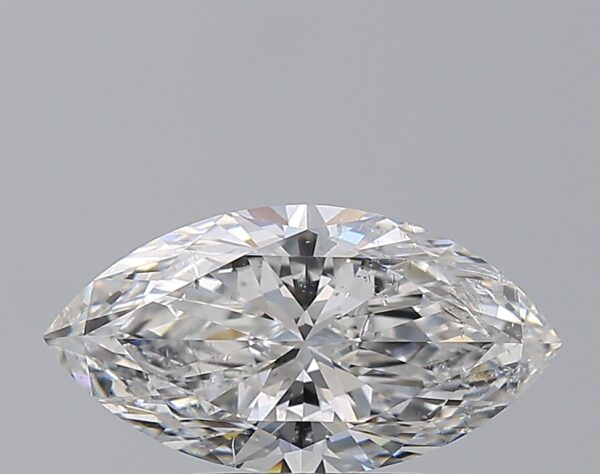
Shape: marquise
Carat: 2.01
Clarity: SI2
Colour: E
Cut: EX
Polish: EX
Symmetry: EX
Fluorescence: N
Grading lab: GIA
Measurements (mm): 12.73 x 6.66 x 4.06